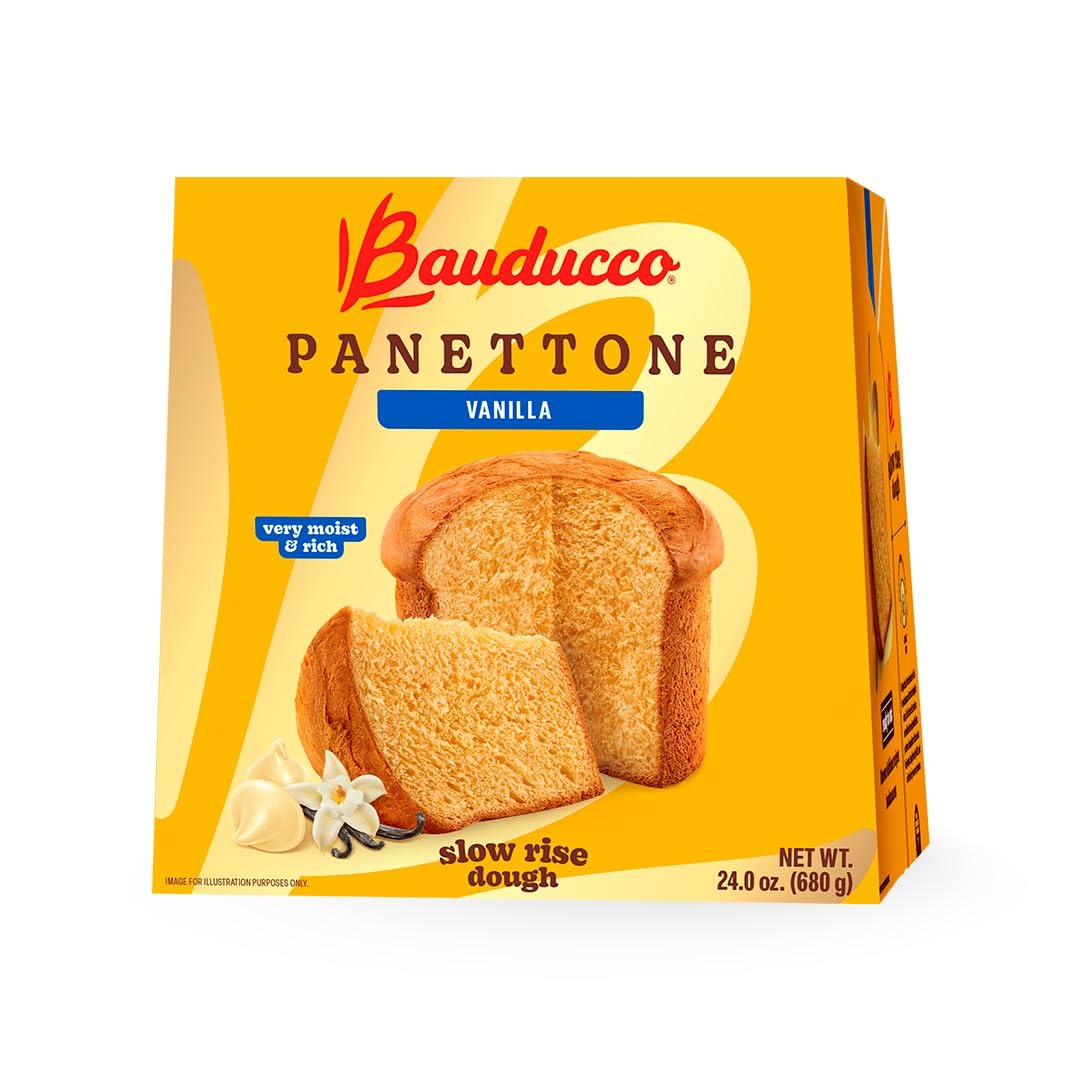
Item Name: Bauducco Vanilla Panettone, Moist & Fresh, Traditional Italian Recipe, Holiday Cake 24.0oz (Pack of 1)
Bullet Point 1: A VANILLA-FLAVORED CAKE: Bauducco Vanilla Panettone is not just a tasty treat—it's a delightful ready-to-eat cake with vanilla flavor, offering complete bliss in every bite.
Bullet Point 2: MOIST, FRESH, READY TO EAT: Bauducco Panettone is known for its moist, fresh, and aromatic qualities, perfect for any occasion.
Bullet Point 3: SHARE THE JOY: A delightful treat to be shared and enjoyed with family and friends, making it a great option for any time of year.
Bullet Point 4: ORIGINAL RECIPE: Crafted by the Bauducco Family since 1952, using the same authentic Italian recipe.
Bullet Point 5: SLOW RISE DOUGH: The finest ingredients and a meticulous 52-hour fermentation process ensure unparalleled flavor.
Bullet Point 6: VERSATILE INGREDIENT: Bauducco Panettone can also be used in various recipes like French Toast, Bread Pudding, and more, offering endless culinary possibilities.
Bullet Point 7: FUN IN THE KITCHEN: Get creative and enjoy preparing delicious treats, such as pairing with ice cream or a hint of butter.
Bullet Point 8: #1 PANETTONE IN THE US: Made by the Bauducco family, maintaining excellence since 1952.
Value: 24.0
Unit: Ounce

Price: 29.07